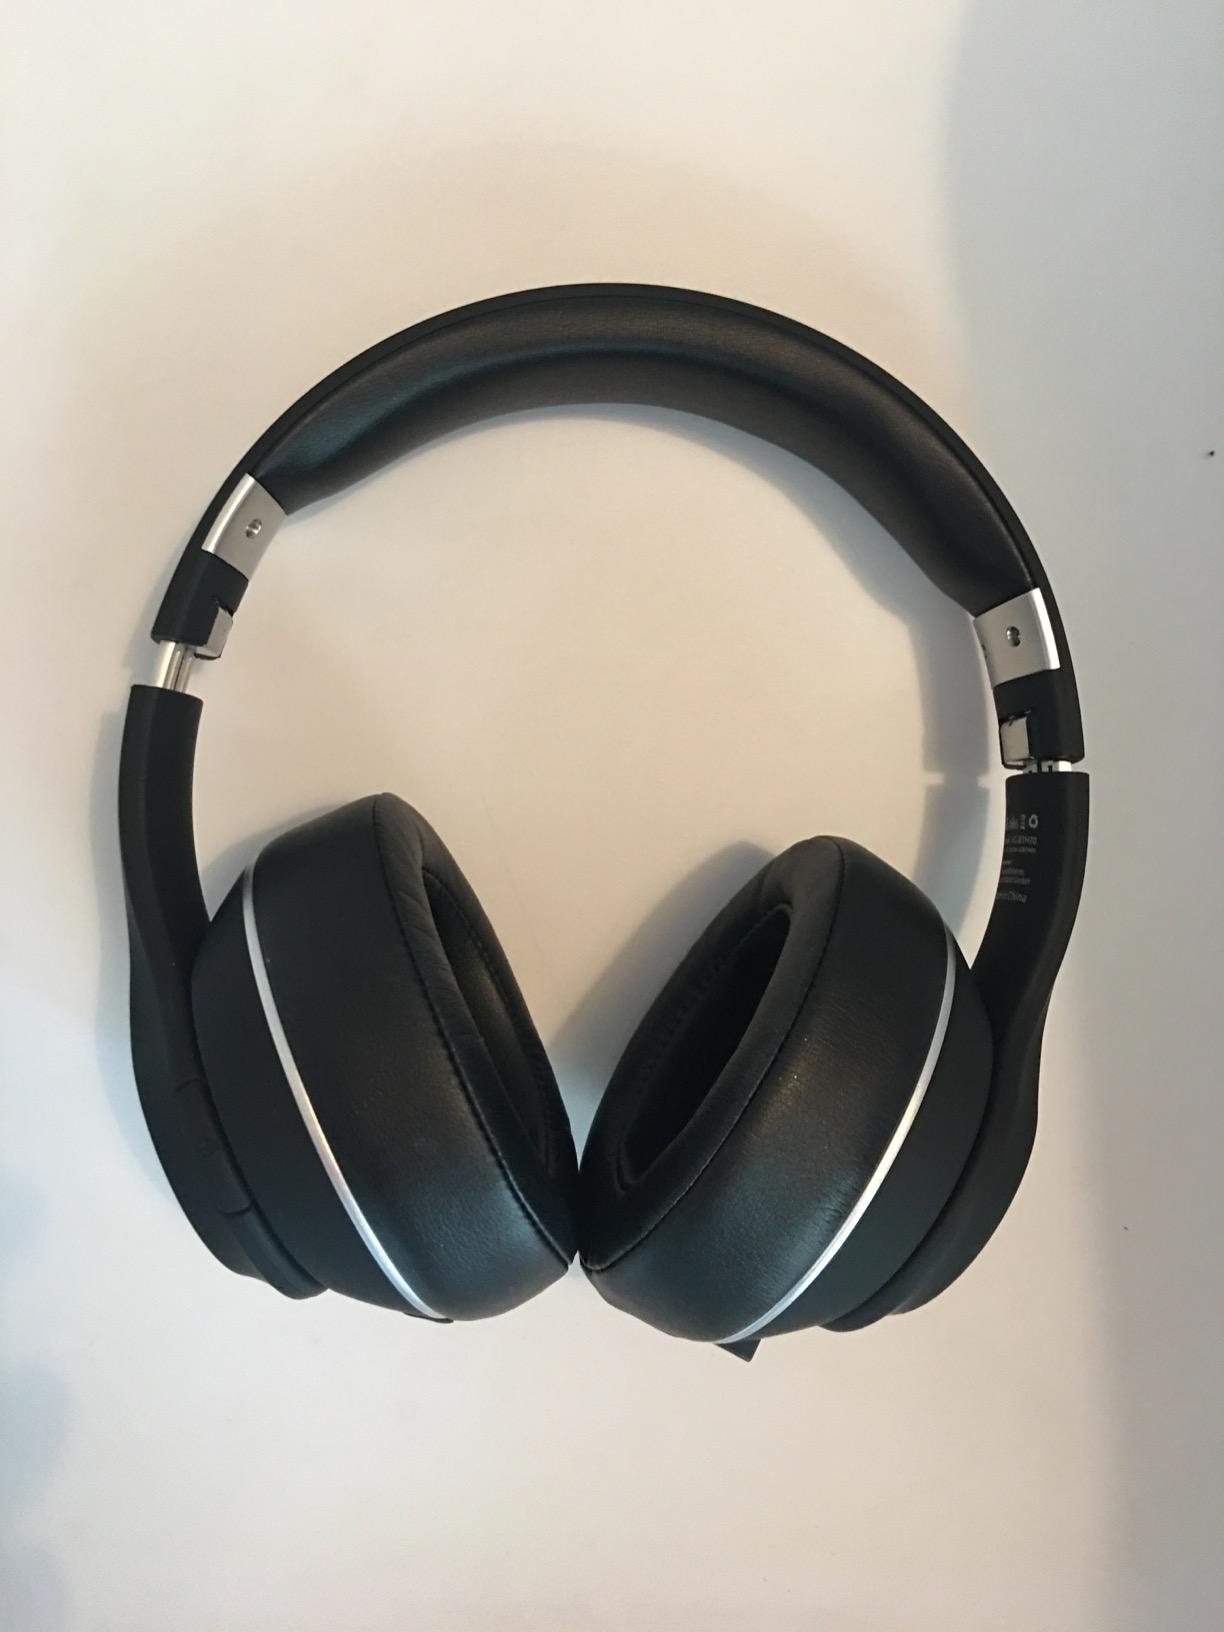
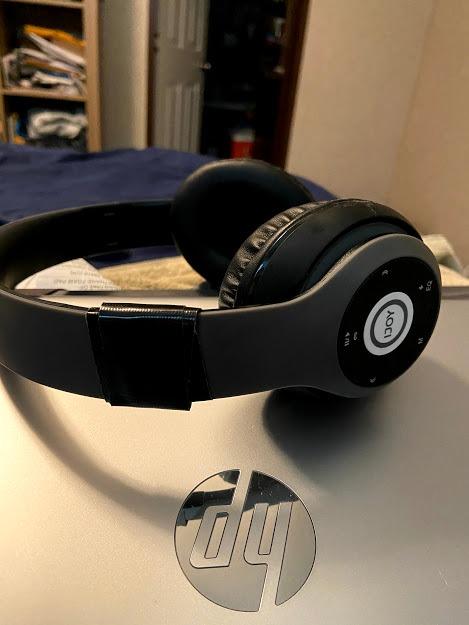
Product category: headphones
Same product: no